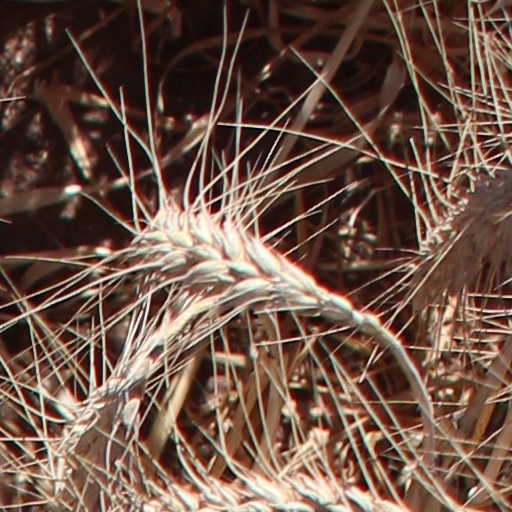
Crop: wheat